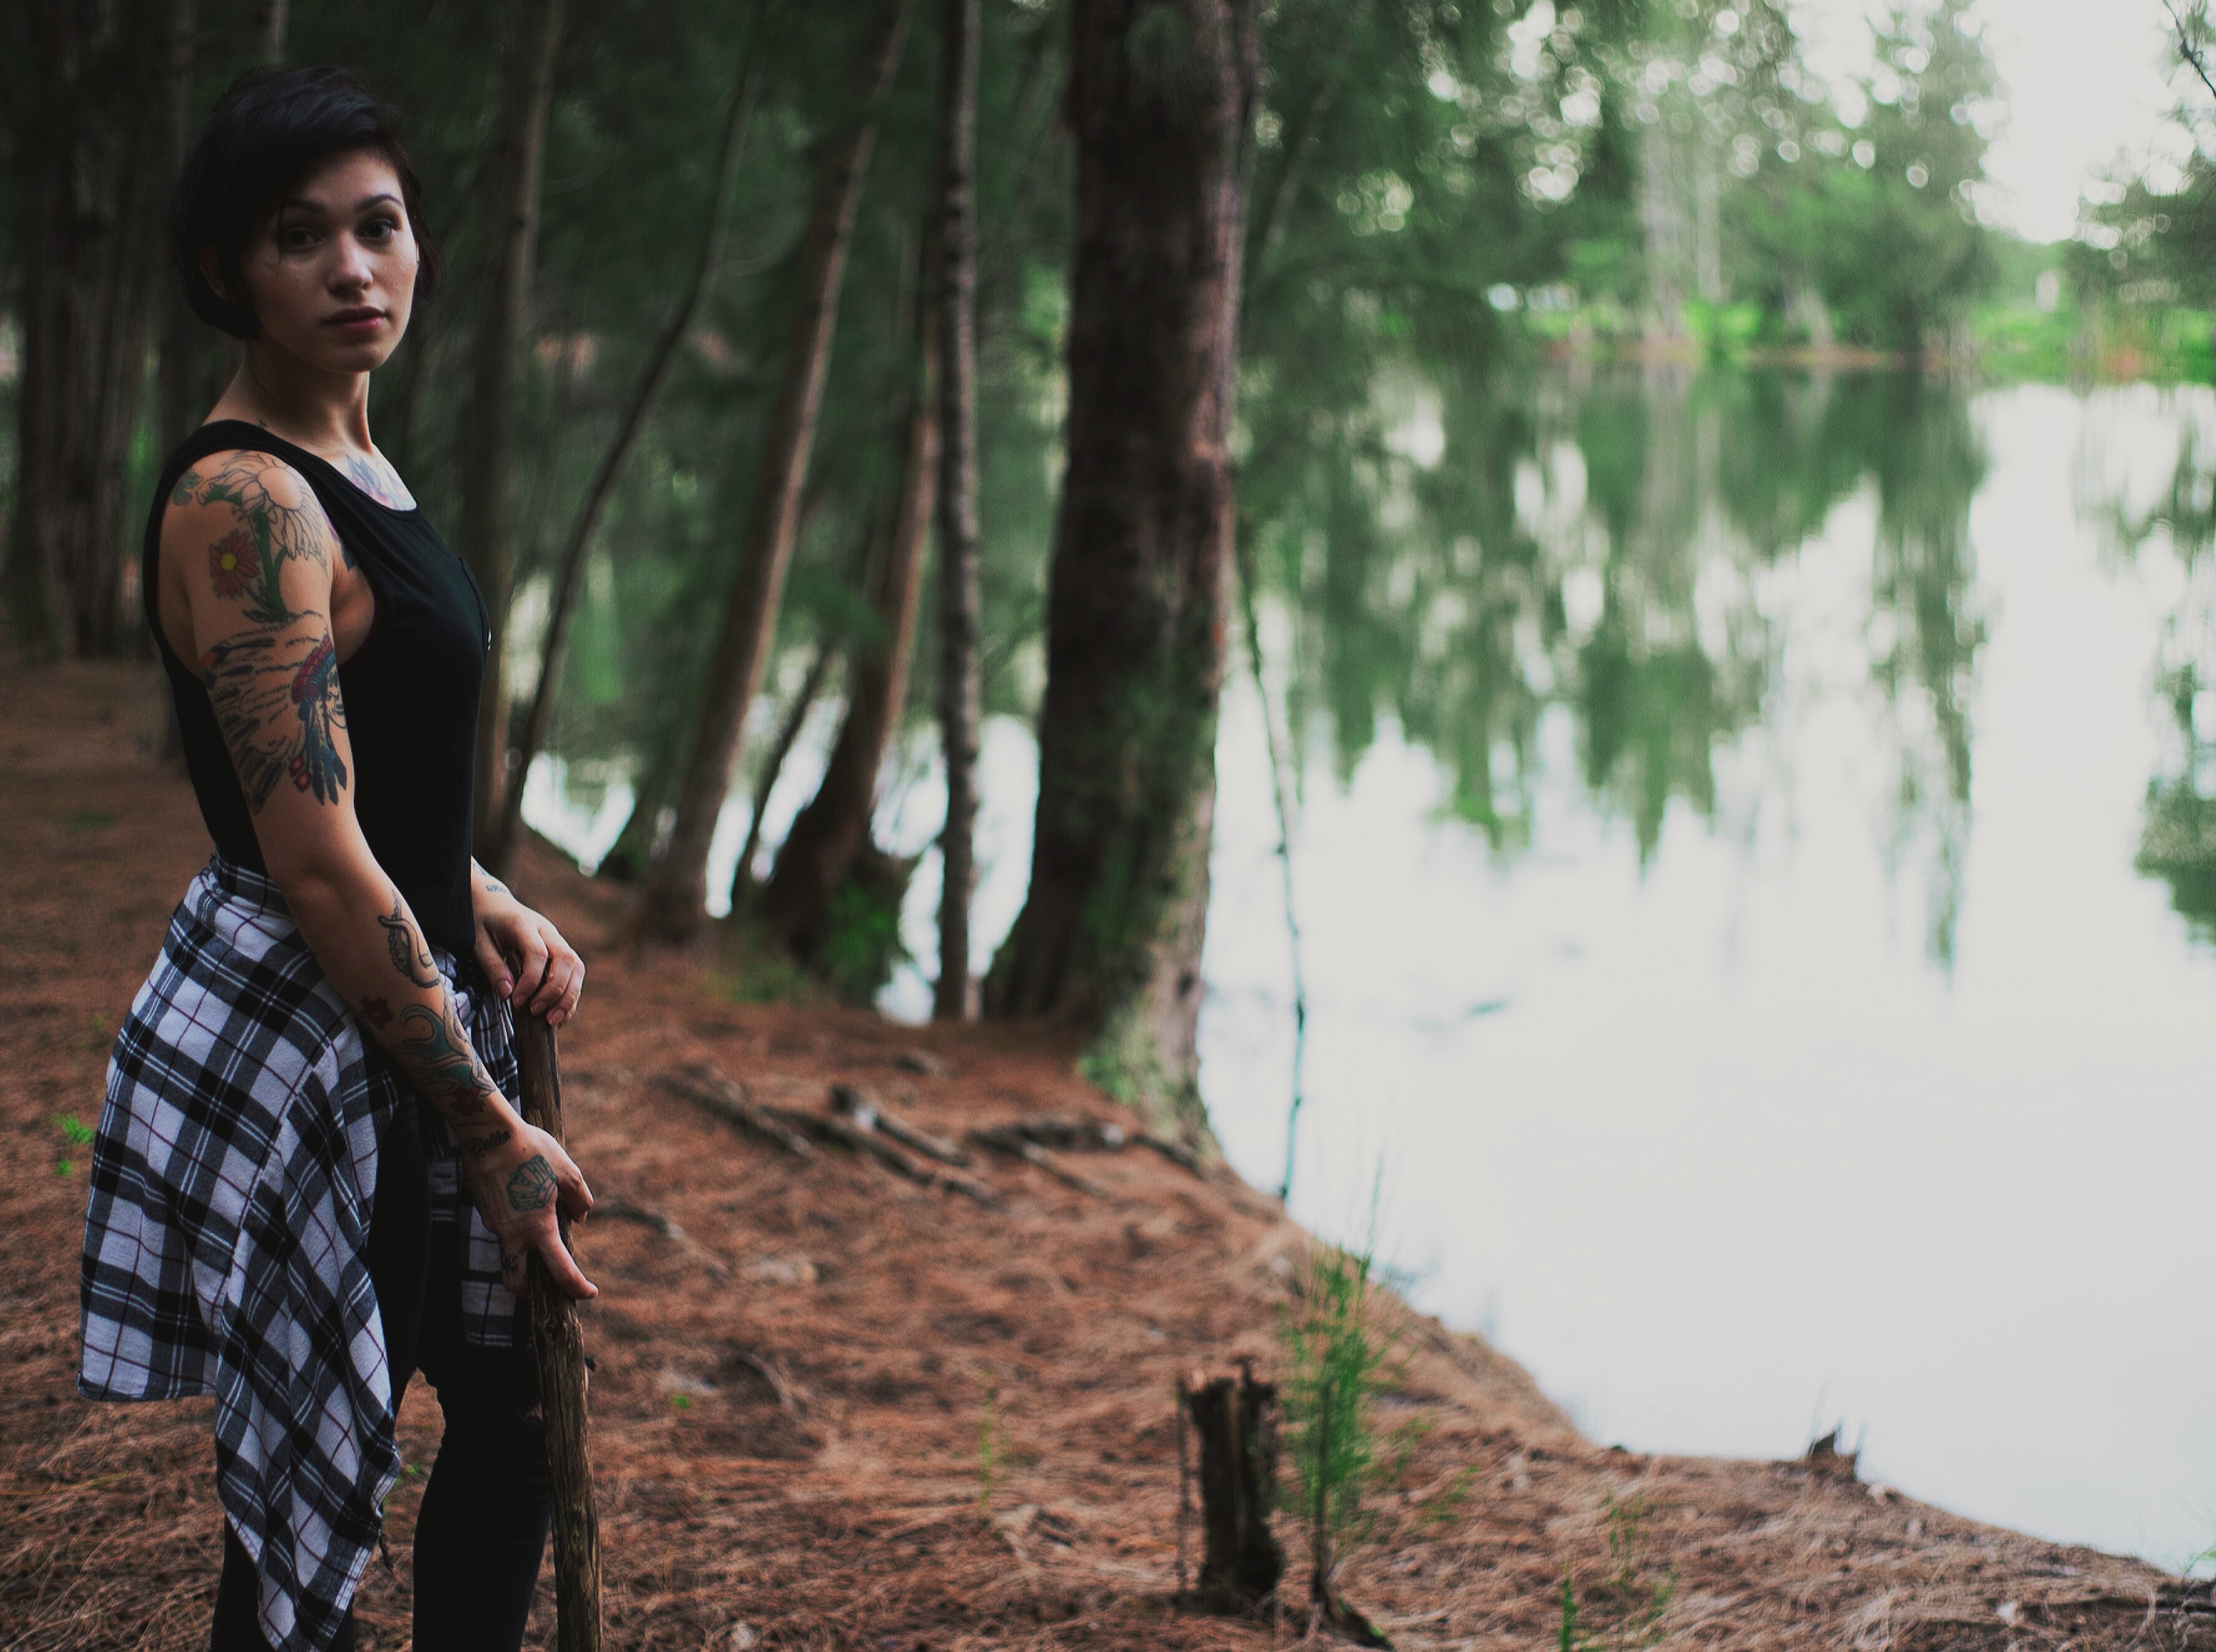
tree, forest, people, spring, jungle, habitat, natural environment